Montenegrin Americans

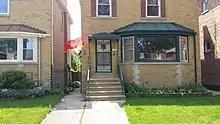
Montenegrin flag in Chicago

Montenegrin Americans are found throughout the state of Alaska. About a quarter of all known Montenegrin Americans live in Anchorage. Their presence in Alaska dates back to the gold rushes of the early 20th century. A short-lived newspaper entitled "Servian Montenegrin" was established at the beginning of 1905 in the town of Douglas, near Juneau. According to the U.S. Census Bureau, in 2015, there were 9,486 ethnic Serbs born in "Other Eastern Europe" countries, overwhelmingly Montenegro. According to the 2000 U.S. census, there were 2,339 individuals whose first ancestry was Montenegrin, and 189 whose second ancestry was Montenegrin, 2,528 ethnic Montenegrins overall.